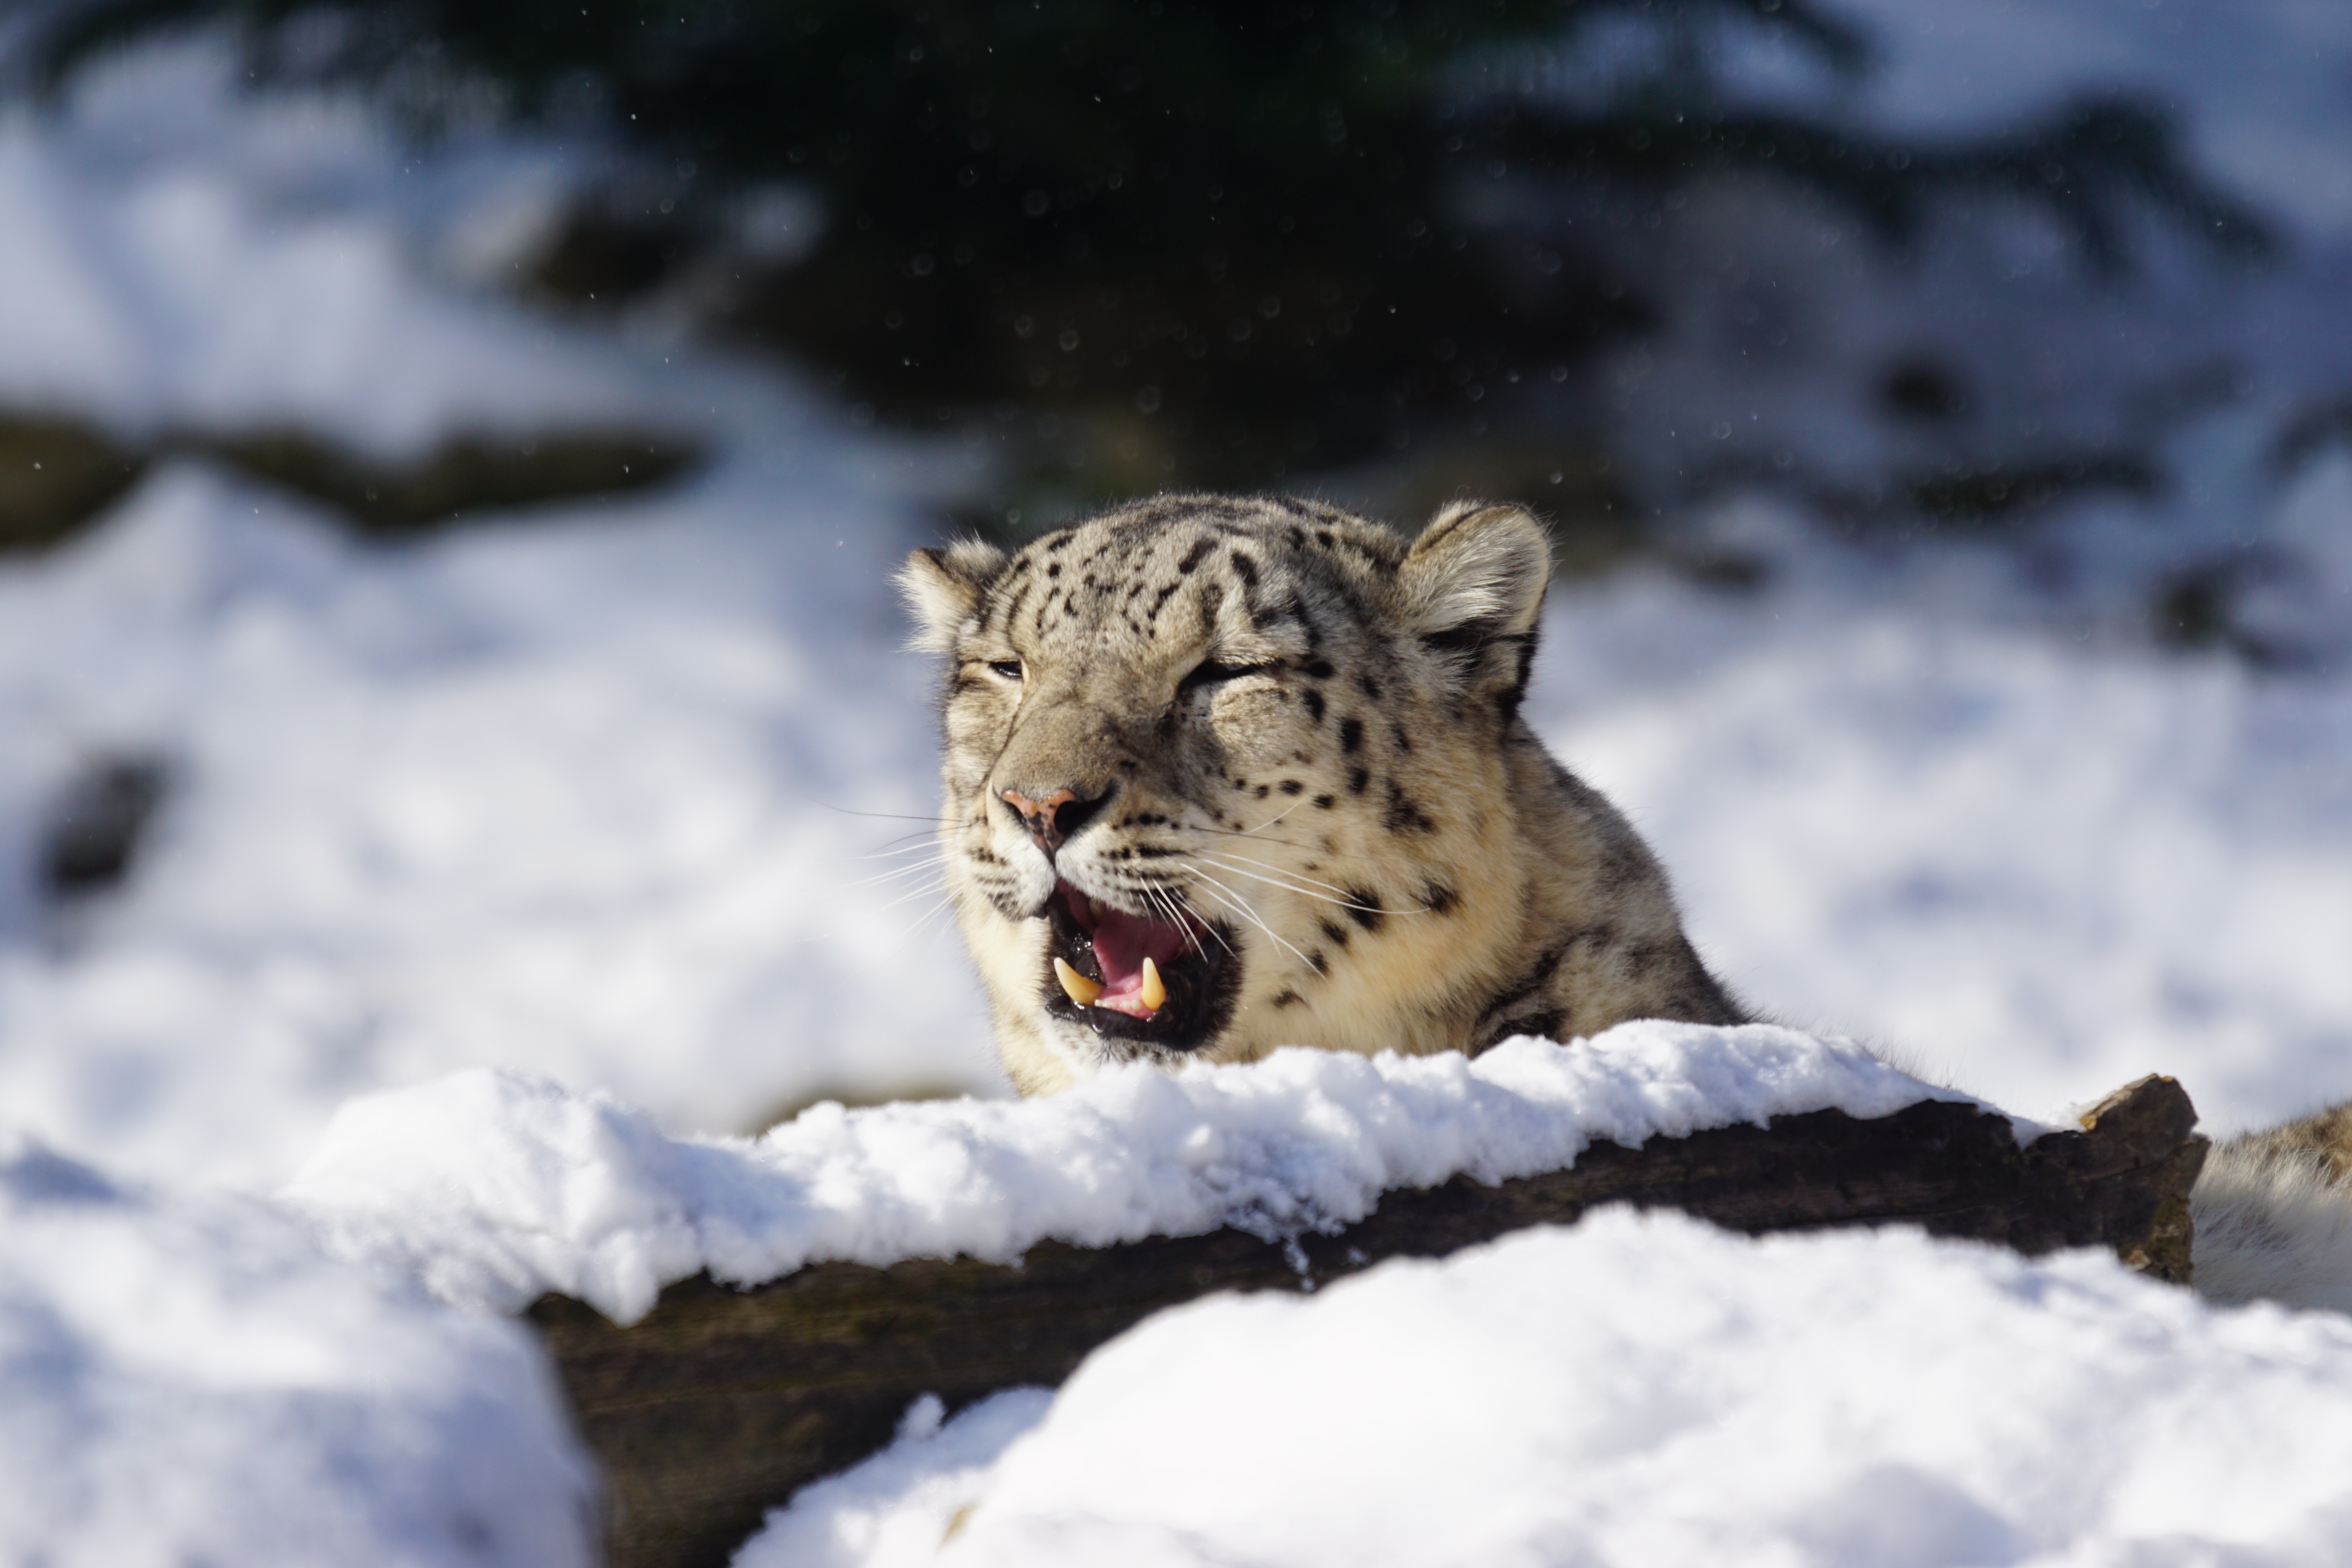
snow, cold, winter, animal, wildlife, cat, weather, mammal, fauna, tiger, vertebrate, snow leopard, dormant, big cats, cat like mammal